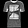
Label: T - shirt / top